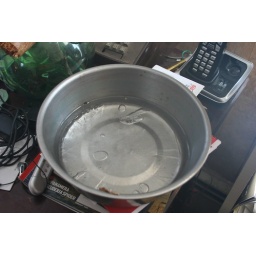
so cold the dog water froze on the floor under the window. INSIDE.